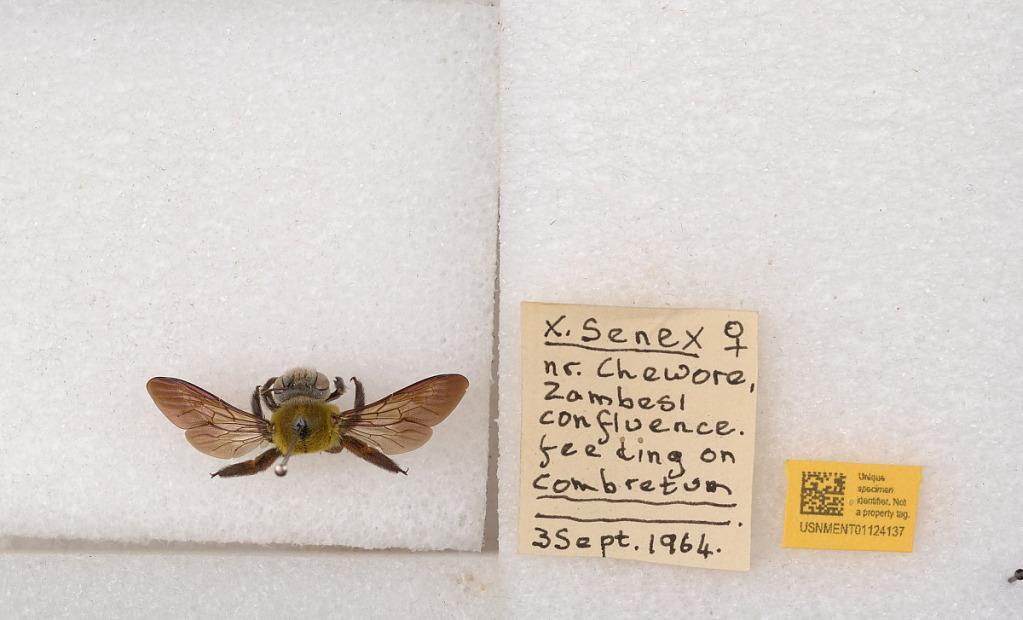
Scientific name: Xylocopa
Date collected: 1964-9-3
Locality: near Chewore, Zambezi confluence.